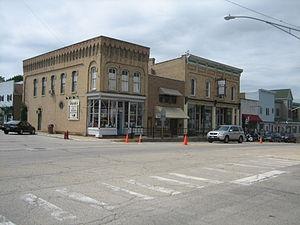
Richmond est un village du Comté McHenry, Illinois, États-Unis.